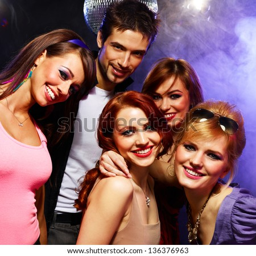
group of friends having fun on a disco